Beatriz at Dinner

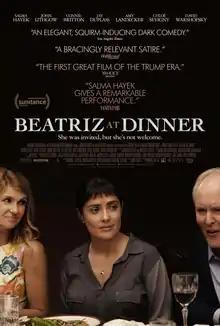
Theatrical release poster

Beatriz at Dinner is a 2017 comedy-drama film directed by Miguel Arteta and written by Mike White. An international co-production between the United States and Canada, it stars Salma Hayek, John Lithgow, Connie Britton, Jay Duplass, Amy Landecker, Chloë Sevigny, and David Warshofsky. It follows a holistic medicine practitioner who attends a wealthy client's dinner party after her car breaks down.